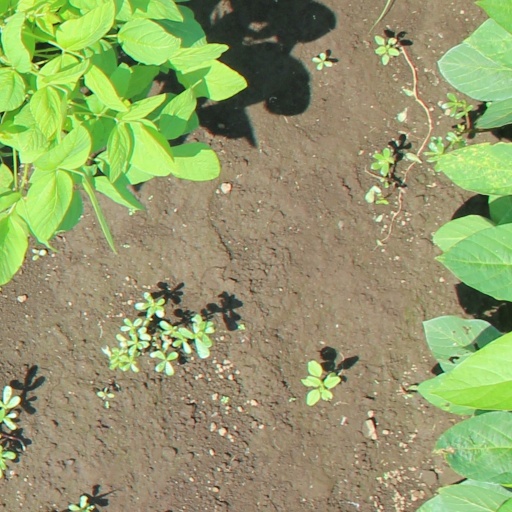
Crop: soybean